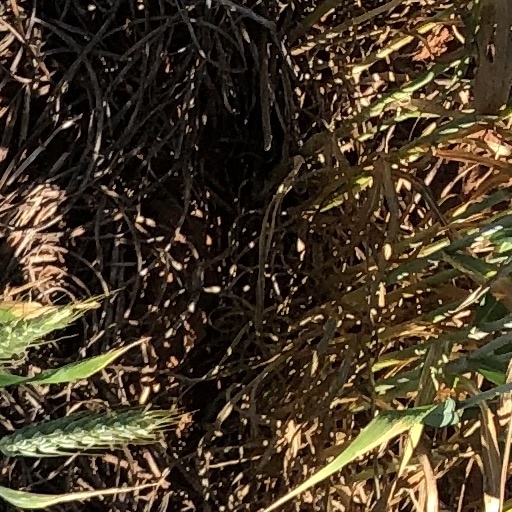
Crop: wheat